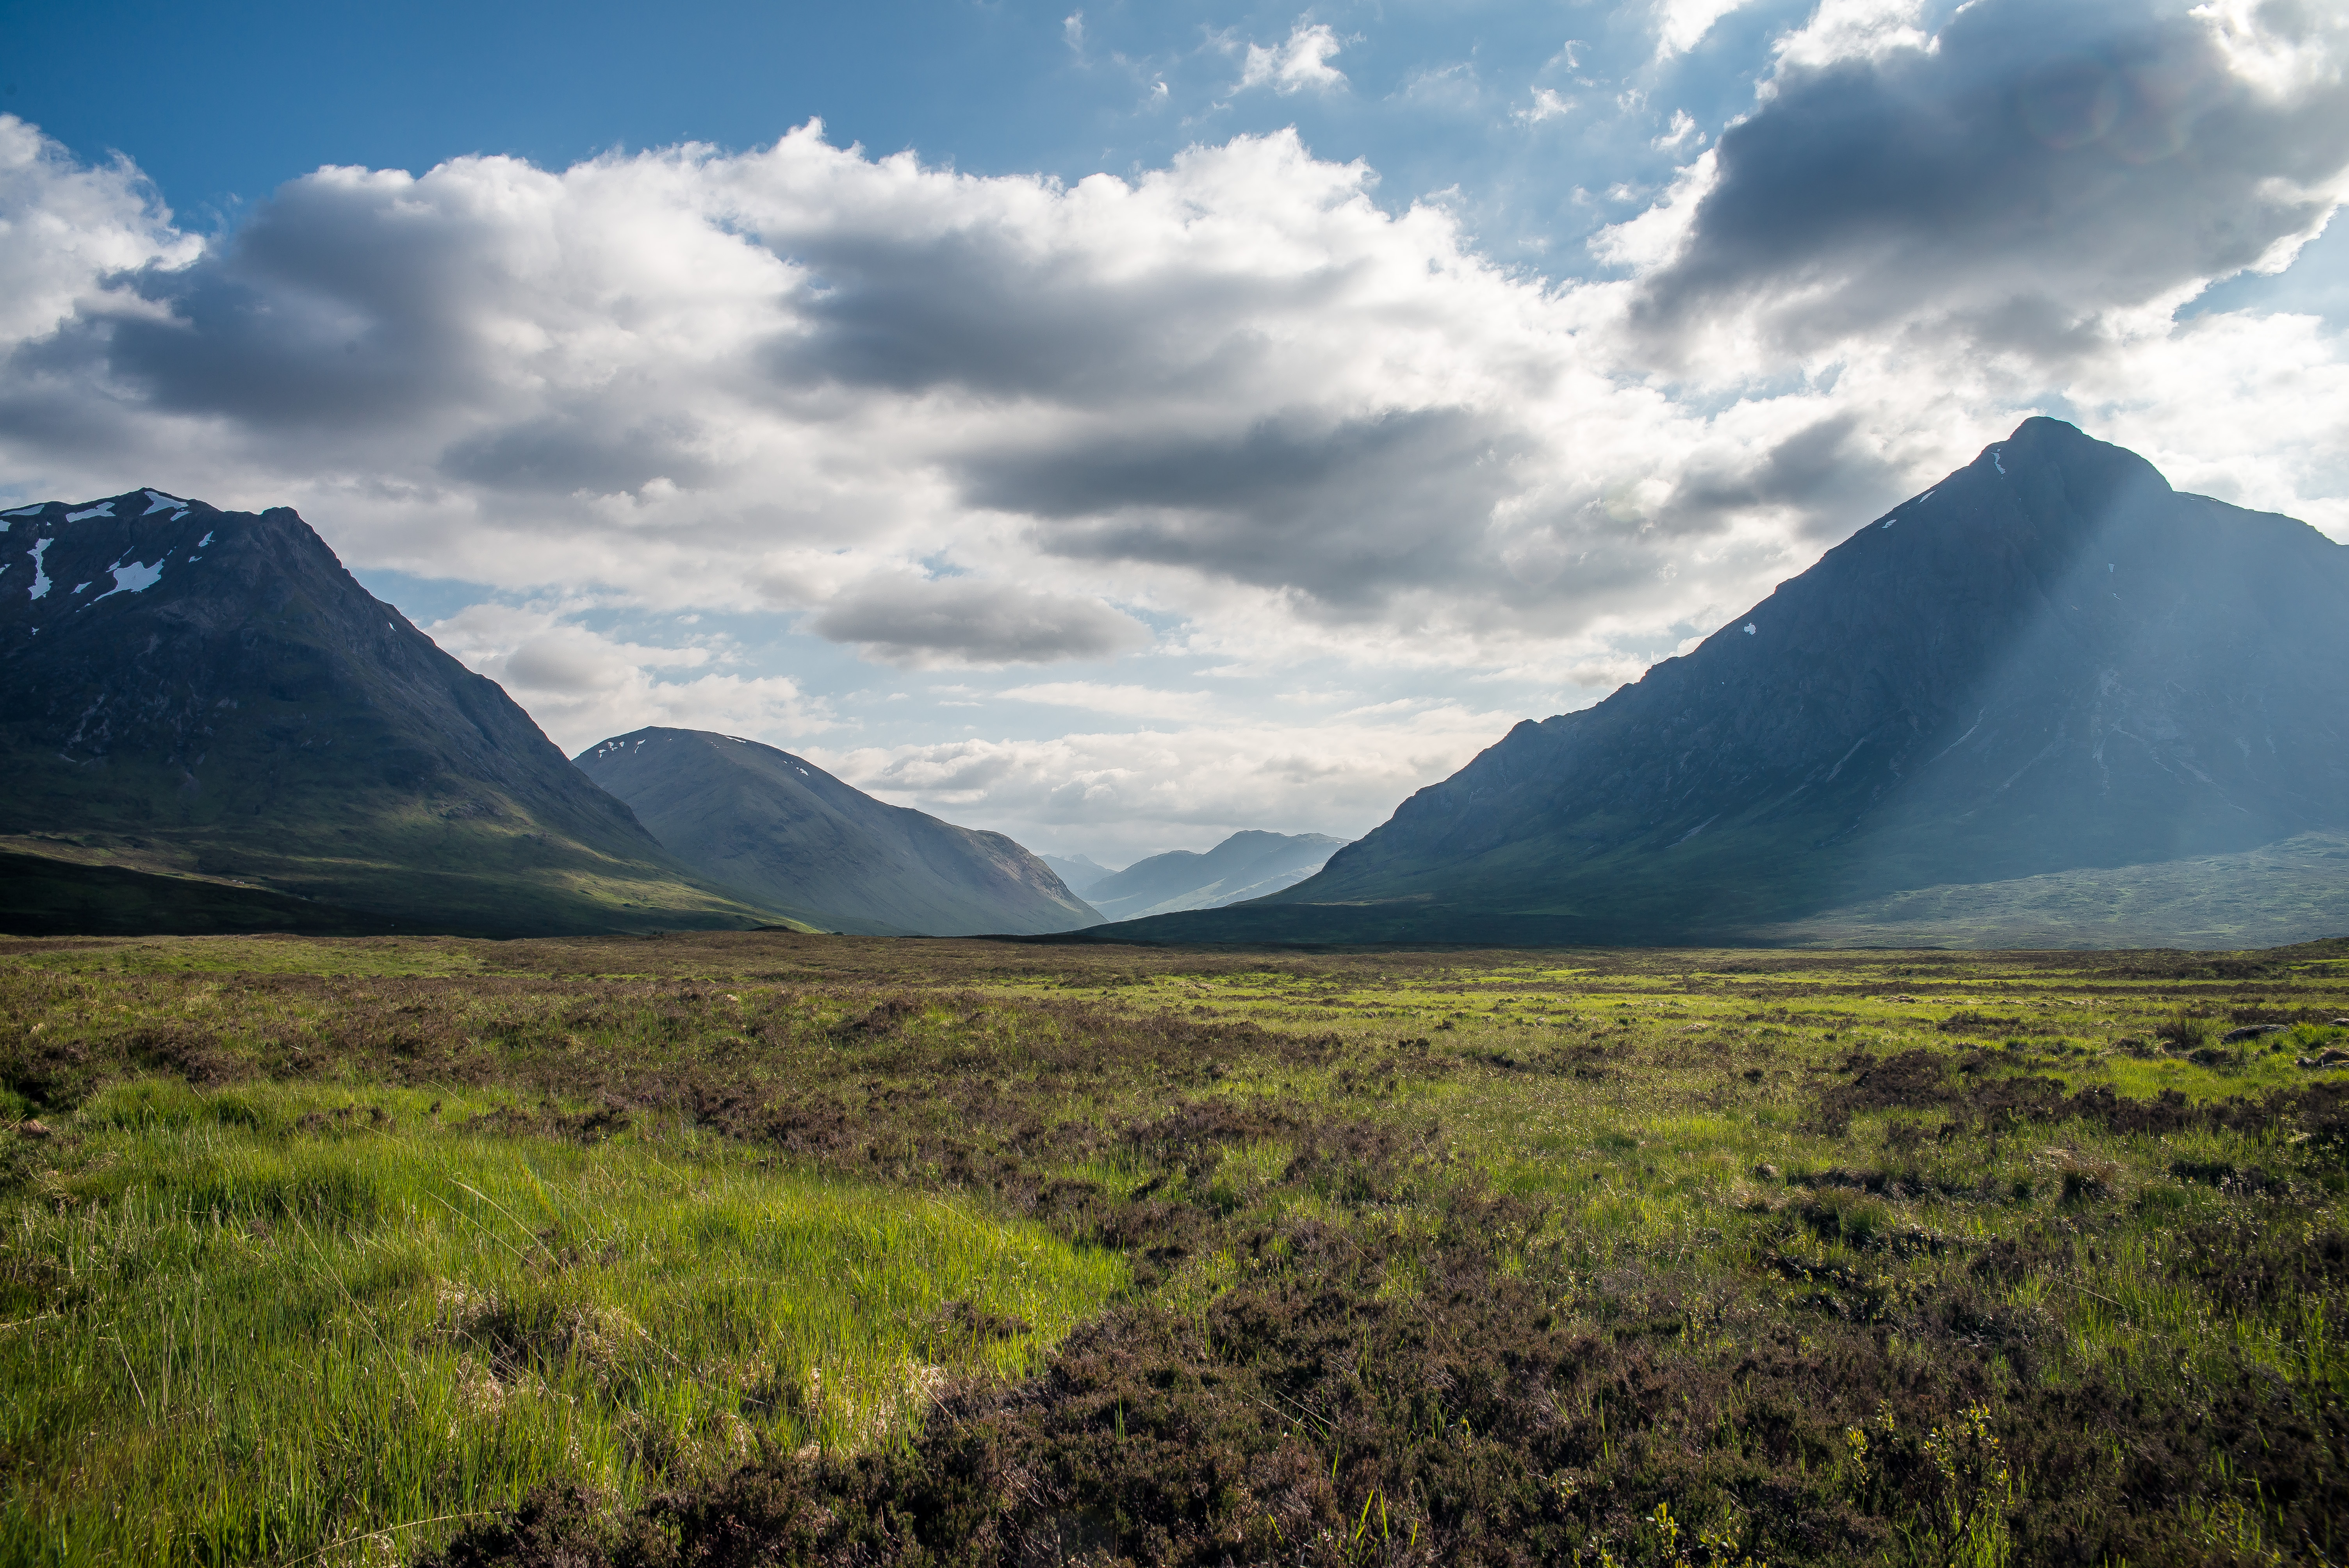
landscape, nature, horizon, wilderness, mountain, cloud, sky, meadow, hill, lake, valley, mountain range, scenery, highland, national park, ridge, plain, clouds, mountains, grassland, badlands, plateau, scotland, fell, loch, ecosystem, highlands, landform, natural environment, geographical feature, atmospheric phenomenon, mountainous landforms